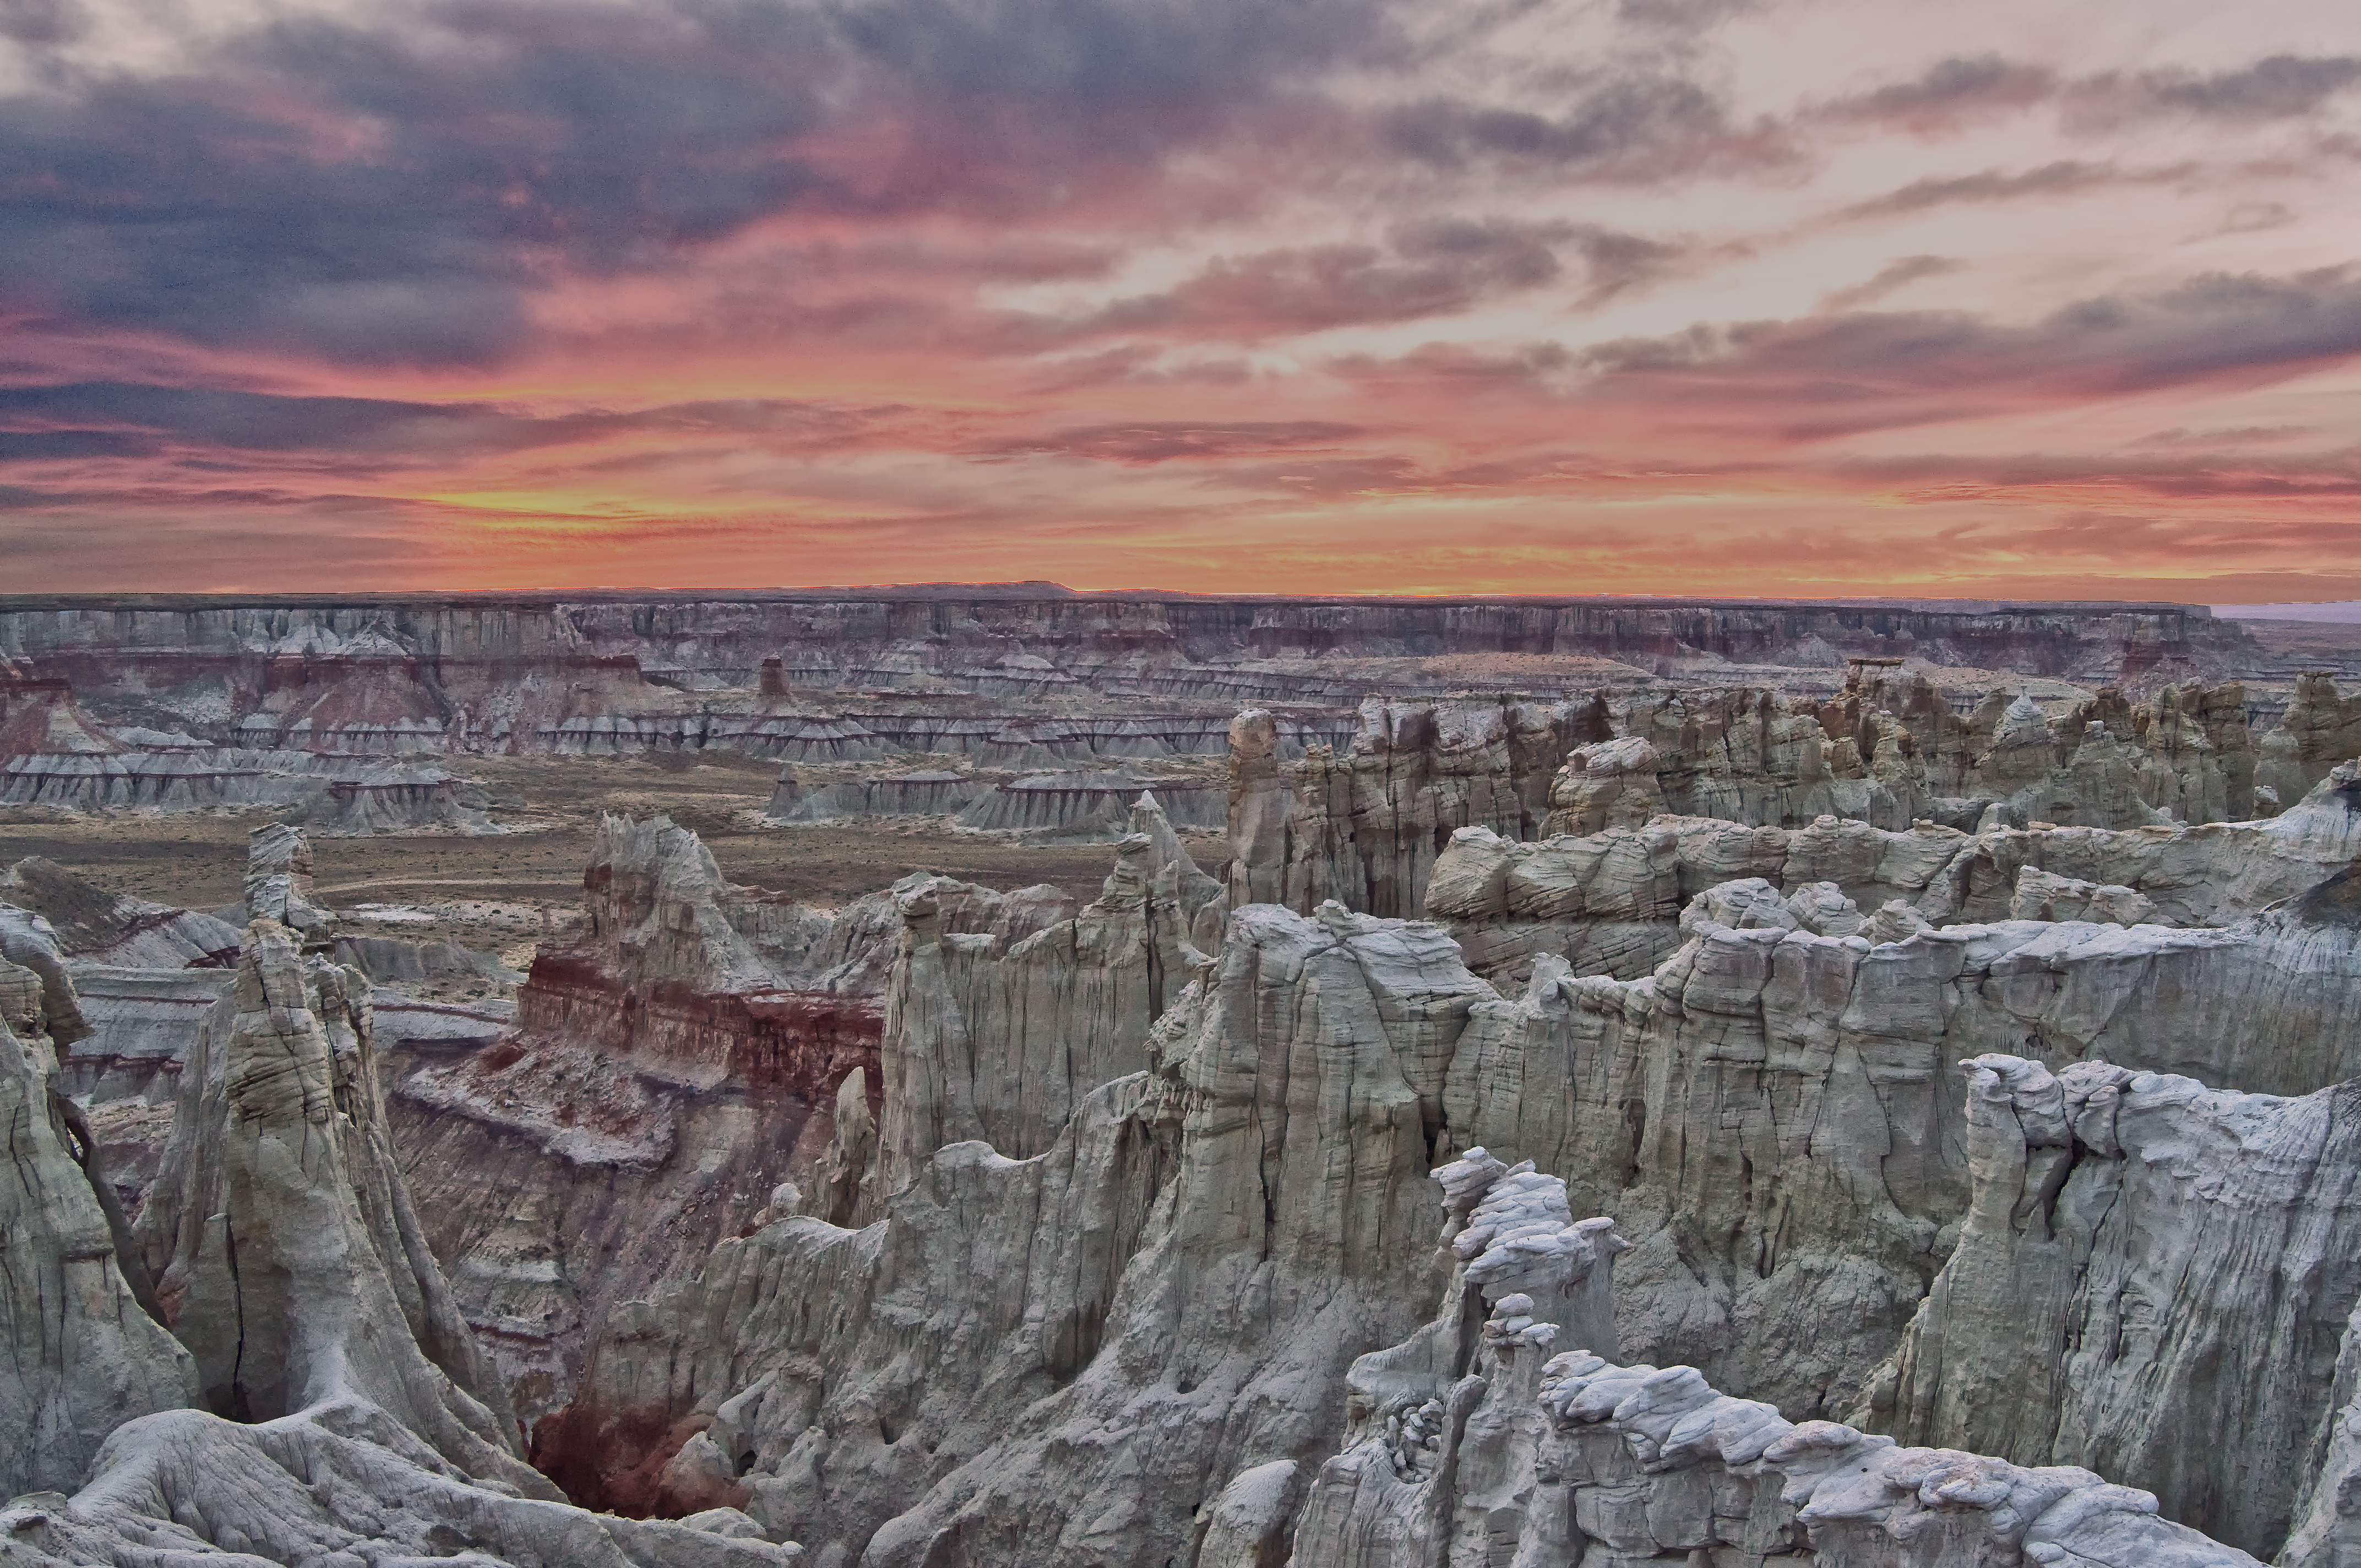
landscape, rock, formation, cliff, canyon, terrain, geology, badlands, plateau, landform, geographical feature